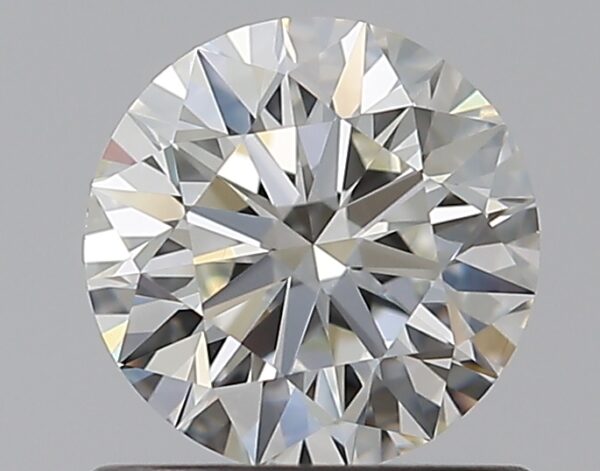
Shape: round
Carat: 0.75
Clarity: VS1
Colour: I
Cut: EX
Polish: EX
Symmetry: EX
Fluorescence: N
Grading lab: GIA
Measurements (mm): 5.8 x 5.83 x 3.62